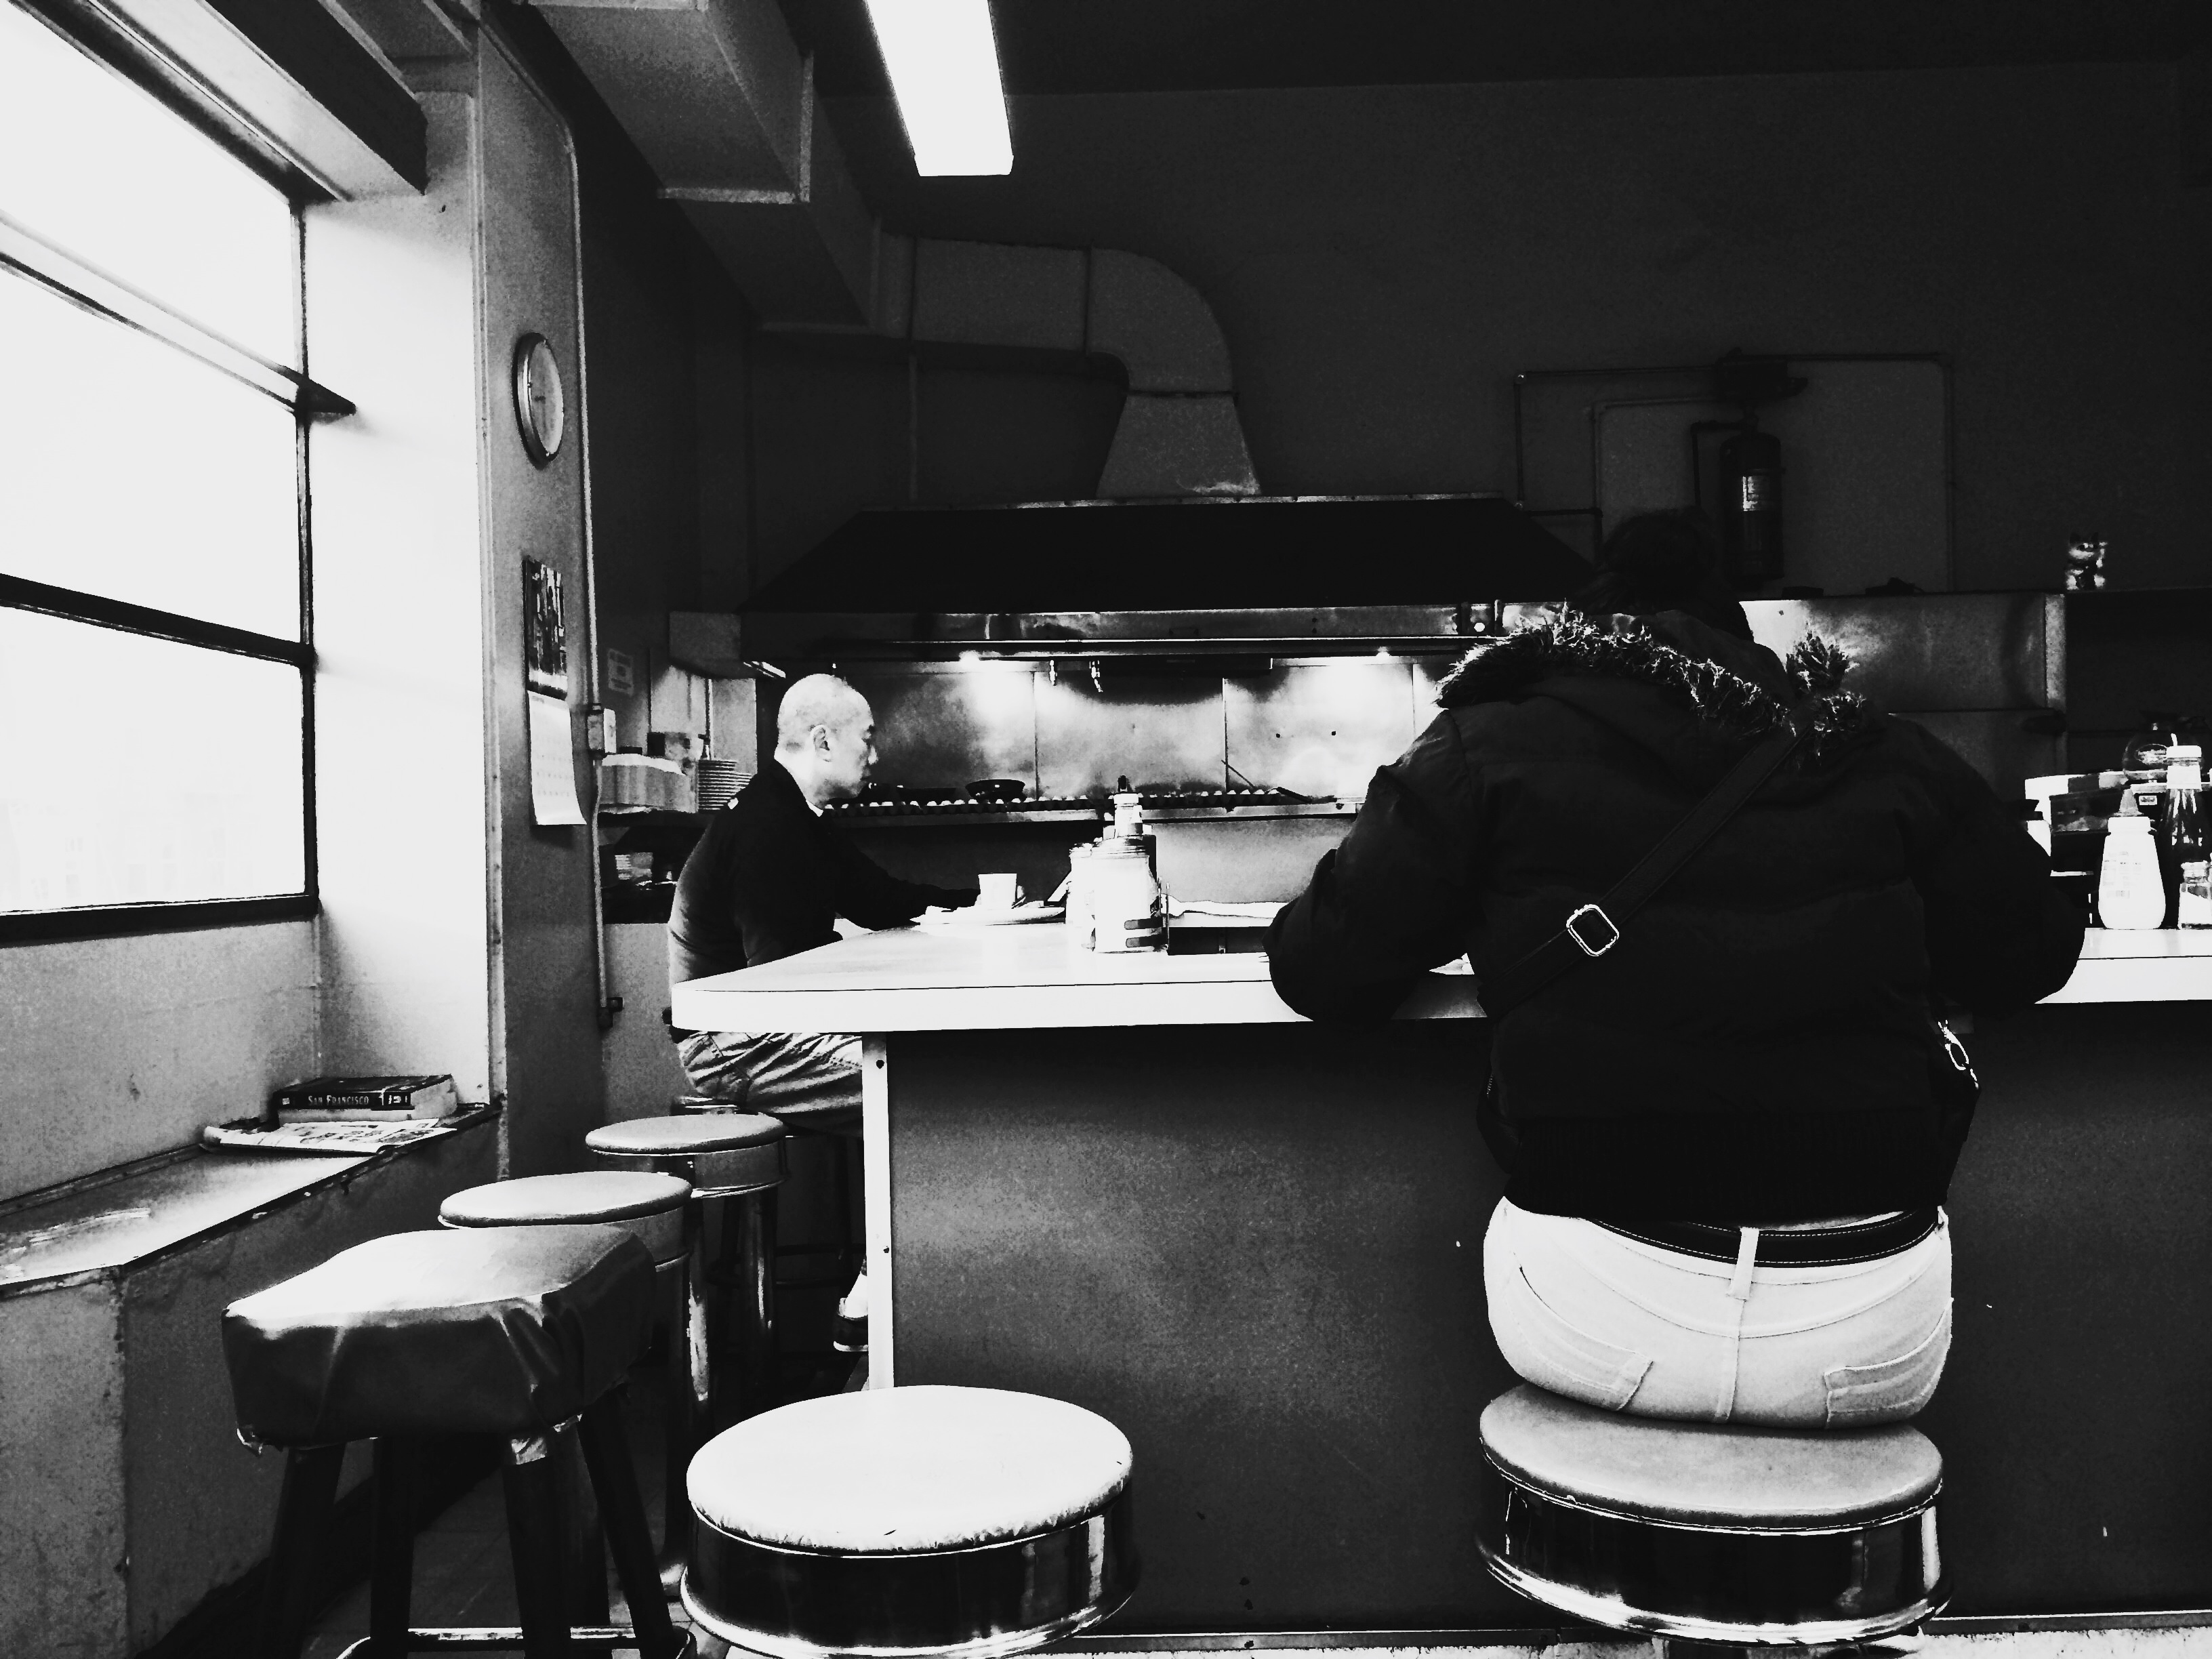
black and white, white, photography, black, monochrome, photograph, image, shape, monochrome photography